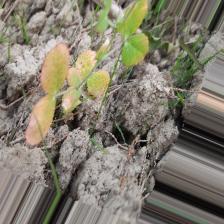
Label: Lentil Rust